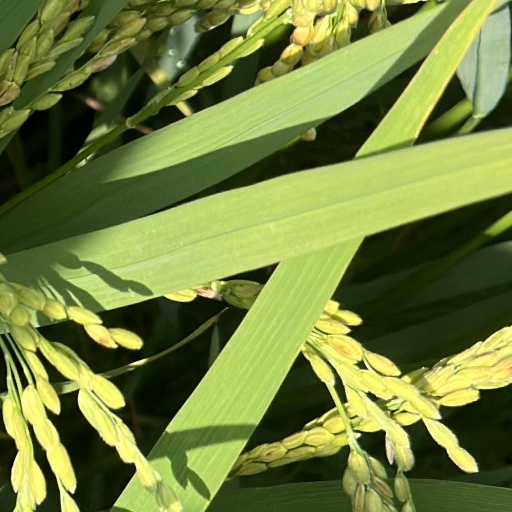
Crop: rice